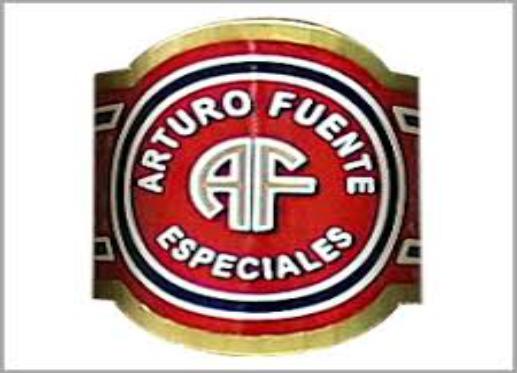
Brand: Arturo Fuente
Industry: Necessities